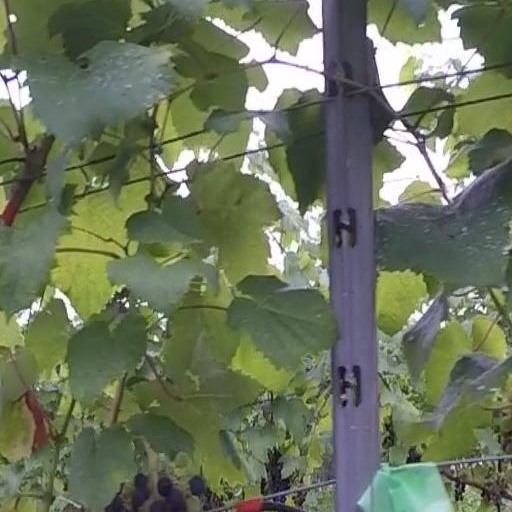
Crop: grape